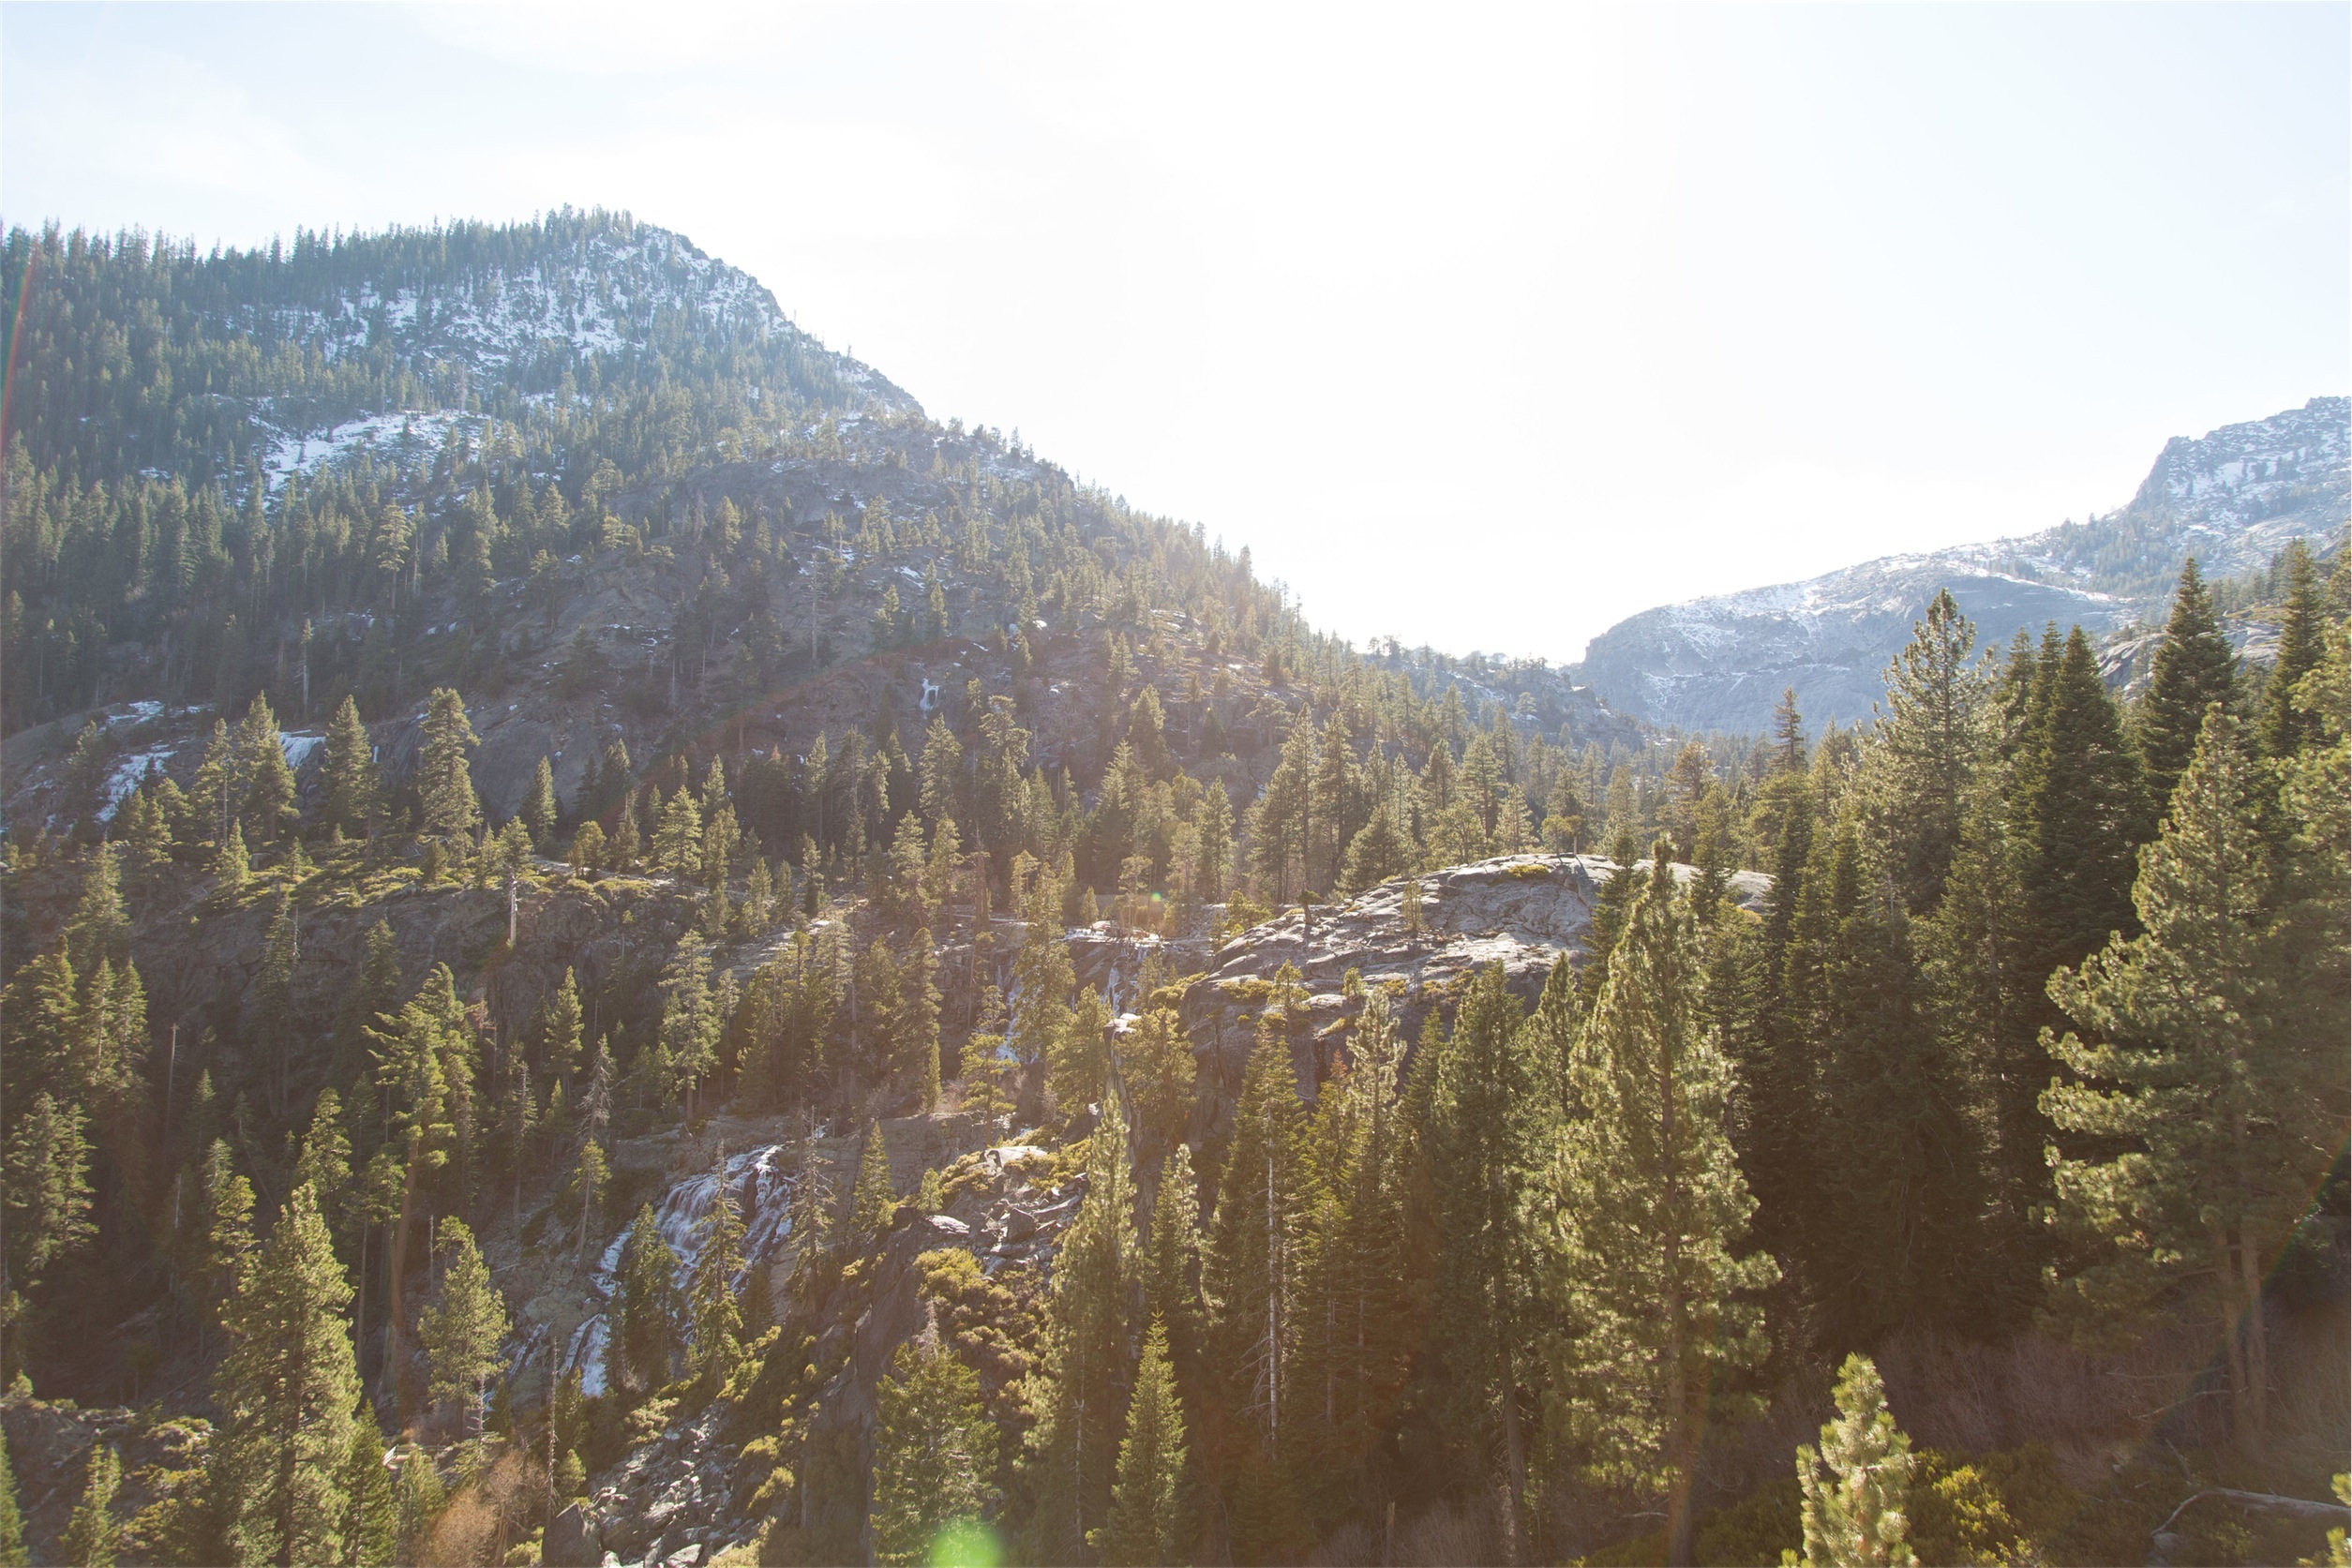
landscape, tree, nature, forest, wilderness, walking, mountain, sky, sunshine, trail, hill, lake, valley, mountain range, autumn, blue, ridge, trees, outdoors, sunny, mountains, plateau, ecosystem, biome, atmospheric phenomenon, mountainous landforms, temperate coniferous forest